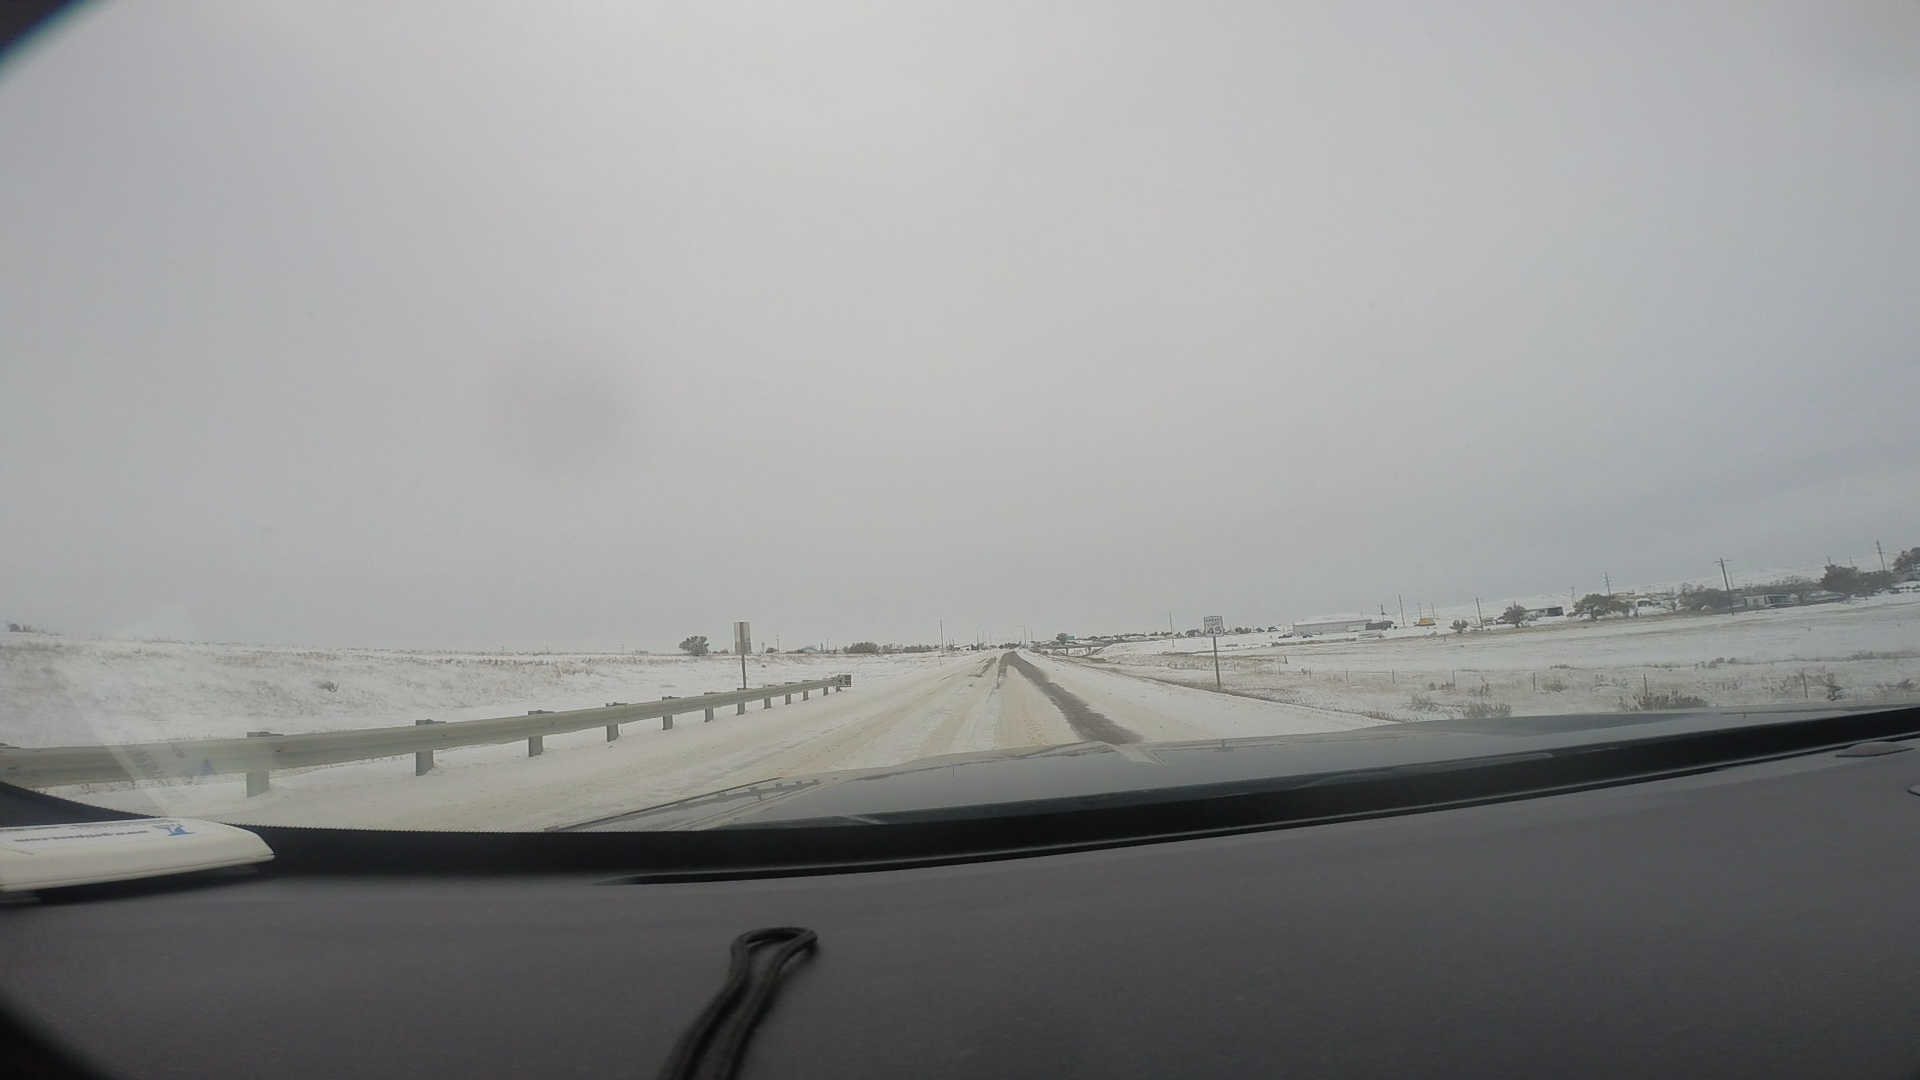
Speed limit sign label: mph45